1855–56 Speaker of the United States House of Representatives election

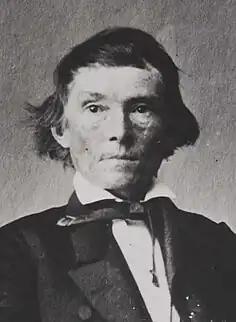

From the time Richardson withdrew onwards, debate focused on the plurality rule, with some administration men who sought to finally organize the House joining Banks men in support.